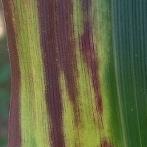
Crop: Maize
Condition: abiotic-disease-d